Jökulsárlón

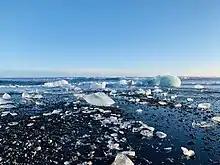
Jökulsárlón

Jökulsárlón and the Breiðamerkurjökull glacier have been part of the James Bond films "A View to a Kill" (1985) and "Die Another Day" (2002), "Batman Begins" (2005), "Beowulf and Grendel" (2005), "" (2001) and "Dilwale"